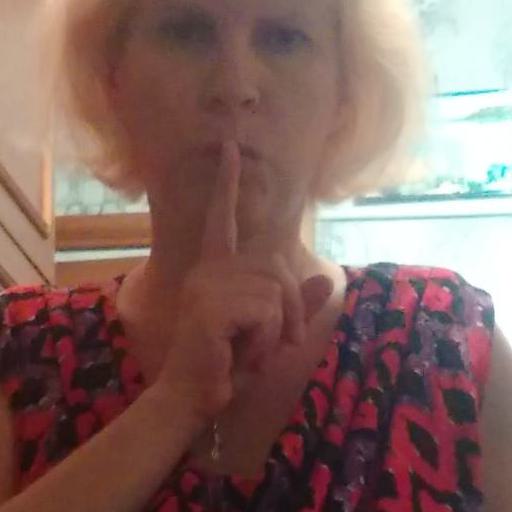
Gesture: mute